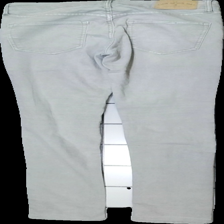
View: back
Type: Trousers
Category: Ladies
Brand: H&M
Colors: Grey
Material: 69% bomull 31% viskos
Cut: None
Size: 38
Season: All
Stains: Minor
Damage: lös tråd på bakficka
Damage location: top right
Damage 2: smutsfläck
Damage 2 location: middle right
Price range: <50
Recommended usage: Export
Description: jeans